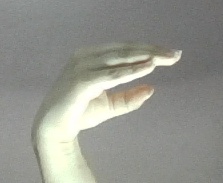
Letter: jeem